Teramae Station

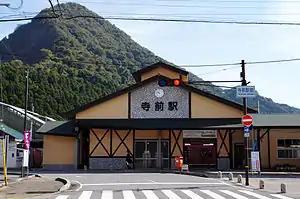
Teramae Station building in October 2012

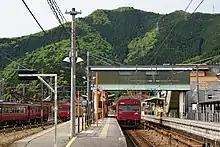
Teramae Station platforms in May 2010

Teramae Station is served by the Bantan Line, and is located 29.6 kilometers from the terminus of the line at .